Jammu division

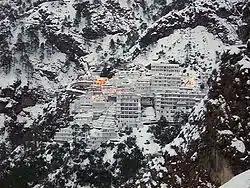
The Vaishno Devi shrine attracts millions of Hindu devotees every year

The Jammu District overall has a population – 84% practice Hinduism, 7% practice Islam and most of the remainder are Sikhs. The Hindus form a majority in the Jammu, Kathua, Samba and Udhampur districts, and roughly half the population in the Reasi district. Most of Jammu's Hindus are native Dogras, Kashmiri Pandits, Punjabi Hindu migrants and refugees from the Kotli and Mirpur areas which are currently administered by Pakistan. Many Sikhs are migrants from Pakistan-administered Kashmir, mainly from Muzaffarabad and Poonch sector areas annexed by Pakistan in 1947.